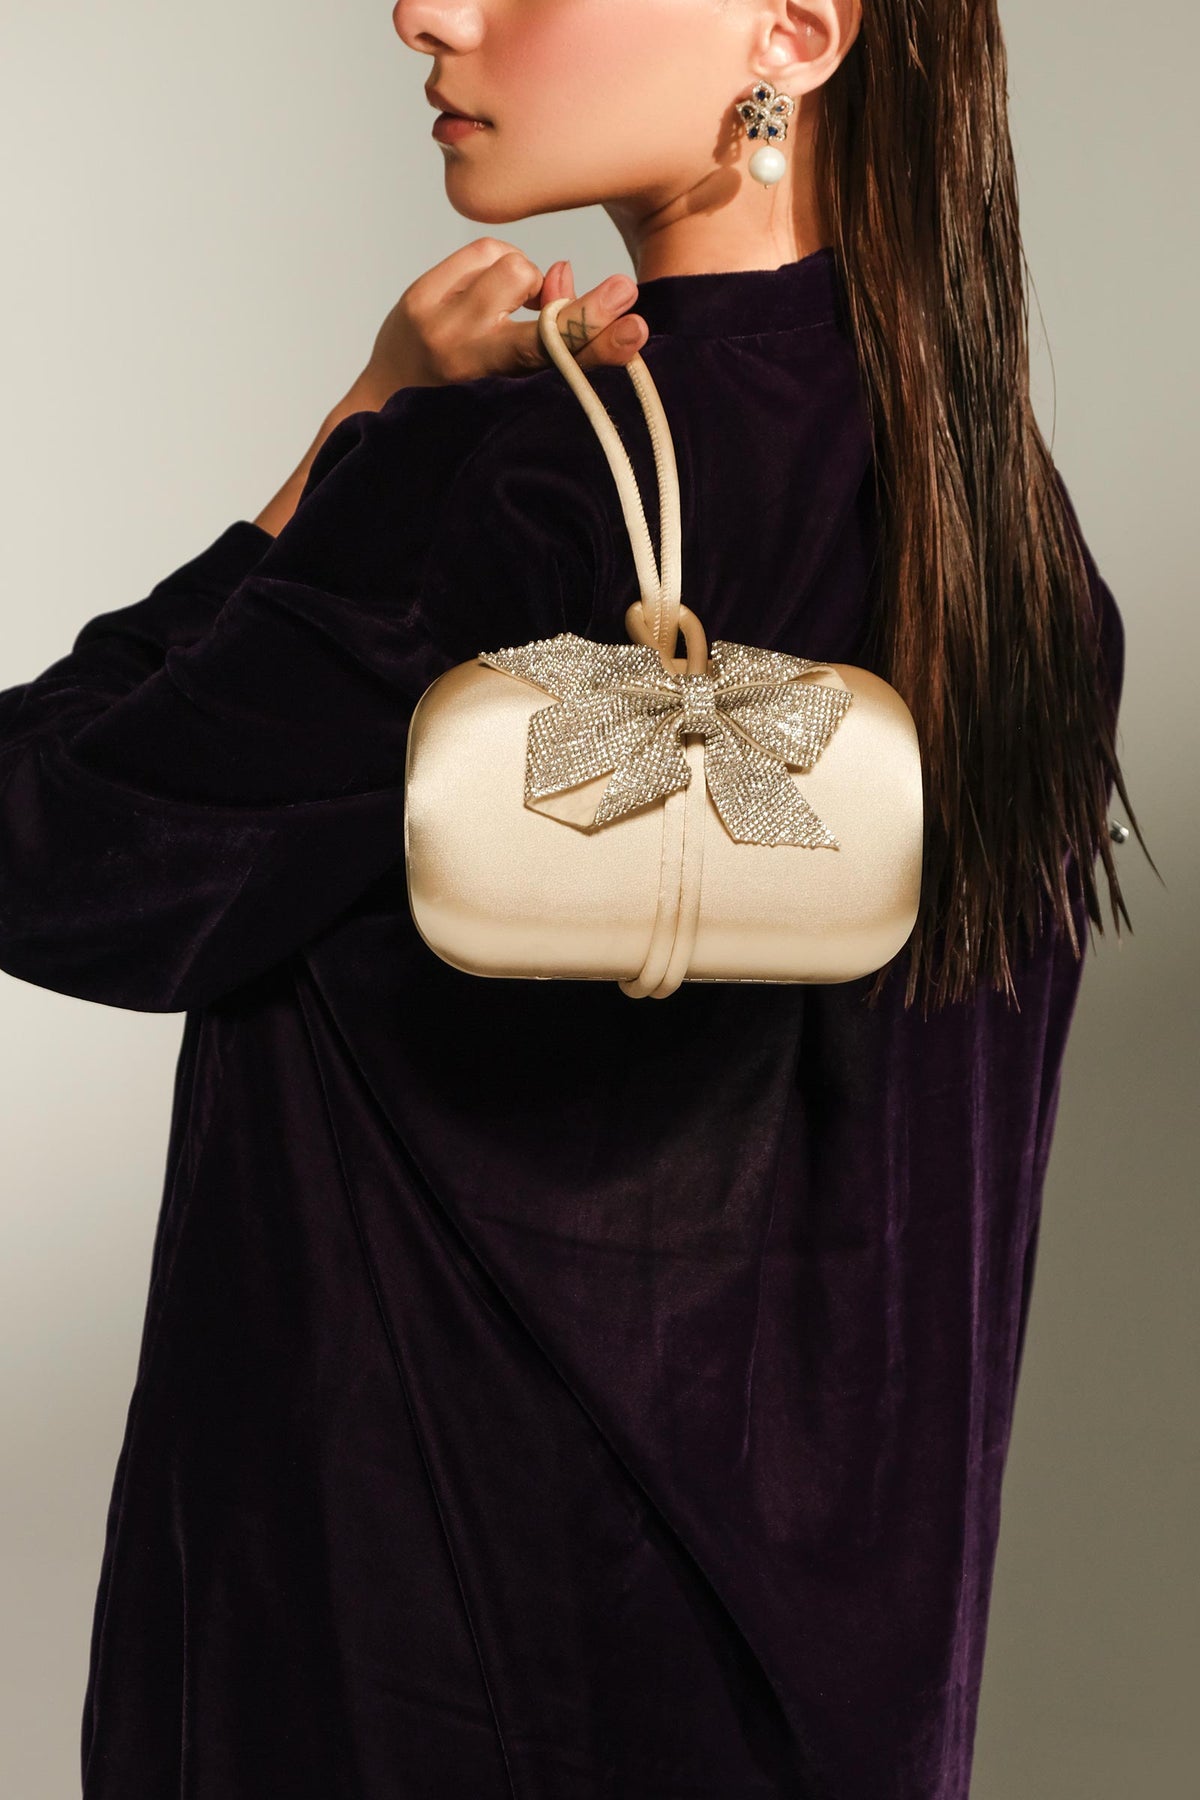
cream satin evening bag